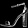
Label: Sandal